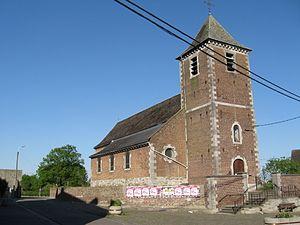
Eglise Saint-Martin à Villers-le-Peuplier
Le diocèse de Liège, dans la province de Liège en Belgique, compte 529 paroisses. Ces paroisses sont regroupées en unité pastorale, et certaines unités pastorales forment l'un des 17 doyennés.
Villers-le-Peuplier est une section de la ville belge d'Hannut, située en Région wallonne dans la province de Liège.